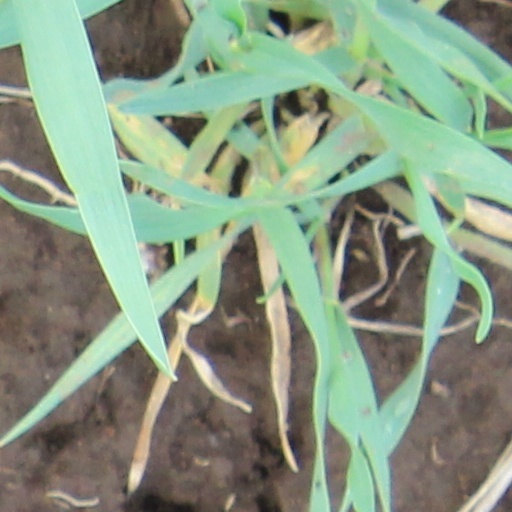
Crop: wheat